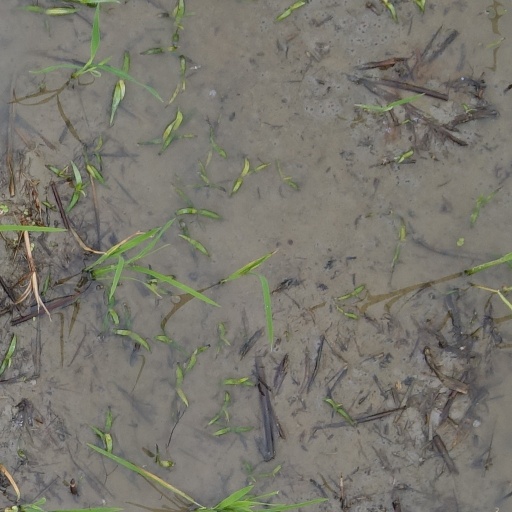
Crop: rice